Manhattan Municipal Building

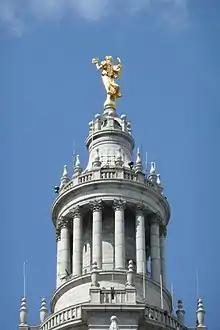
Cupola detail

By late 1908, the site was being cleared. Bids for foundation work were opened in December 1908, and the contract was awarded to the J. H. Gray Company. The original building plans were rejected by the city's buildings superintendent the same month because he felt that the underlying layer of soil and sand was not strong enough to carry the building. The architects did not want to spend another $300,000 just so the foundation would extend down to the bedrock. This resulted in delays in the construction of the proposed Brooklyn loop line under the building. Ultimately, the Foundation Company was contracted to dig the foundation with caissons under a very high air pressure of . Work was done in 20 shifts of five men working for forty minutes each day; only two workers developed decompression sickness and neither of them died. In a January 1909 speech, McClellan praised the project as "one of the most important projects the City has ever undertaken". At the time, he predicted that the building would cost $8 million.